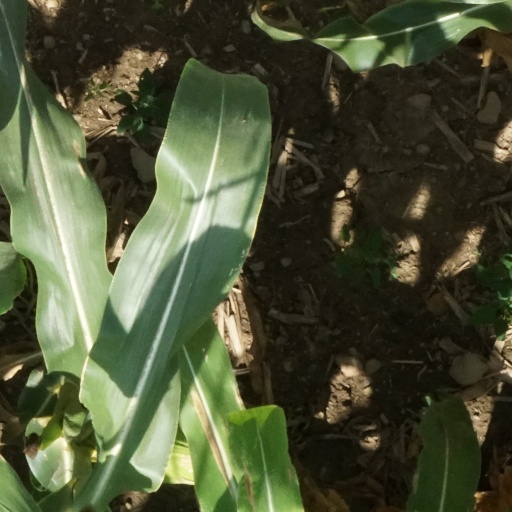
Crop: maize; corn